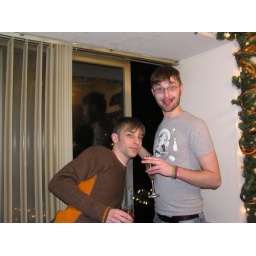
George and Richard by the screen door that I broke.